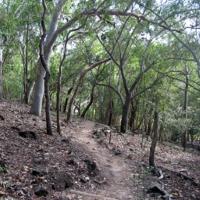
Weather: cloudy or overcast